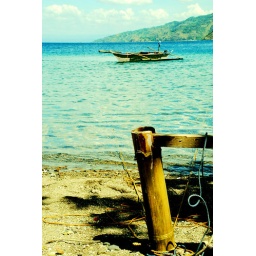
A boat out in the water is harnessed to its bamboo anchor on the beach in Anilao, Batangas.